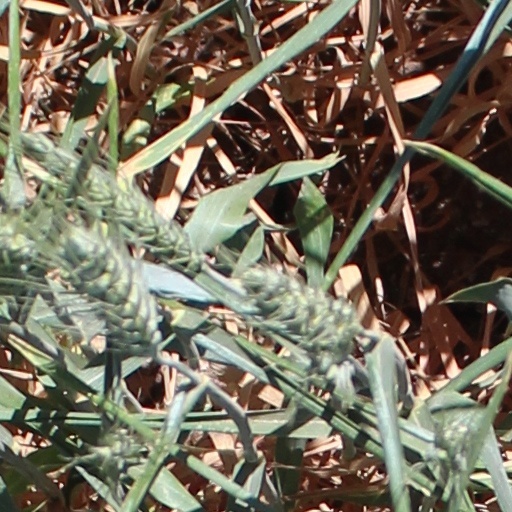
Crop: wheat